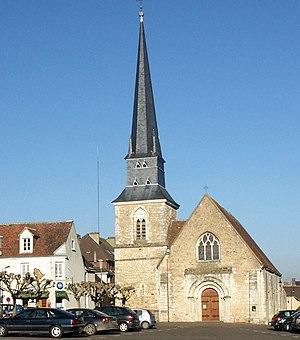
Construite au 15e s sur les ruines d’une église détruite par la guerre de Cent ans. Nef avec bas-côtés, tour-clocher fortifiée accolée au nord de la façade occidentale. Remaniée au 19e s. ISMH 1975 This building is indexed in the Base Mérimée, a database of architectural heritage maintained by the French Ministry of Culture,
Le Theil est une ancienne commune française, située dans le département de l'Orne en région Normandie, devenue le 1ᵉʳ janvier 2016 une commune déléguée au sein de la commune nouvelle de Val-au-Perche.
Cet article recense les monuments historiques de l'arrondissement de Mortagne-au-Perche, dans l'Orne, en France.
Val-au-Perche est une commune nouvelle française située dans l’Orne, en région Normandie, peuplée de 3 620 habitants. Elle est issue du regroupement des six communes de Gémages, L'Hermitière, Mâle, La Rouge, Saint-Agnan-sur-Erre et Le Theil au 1ᵉʳ janvier 2016.